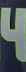
Number: 4